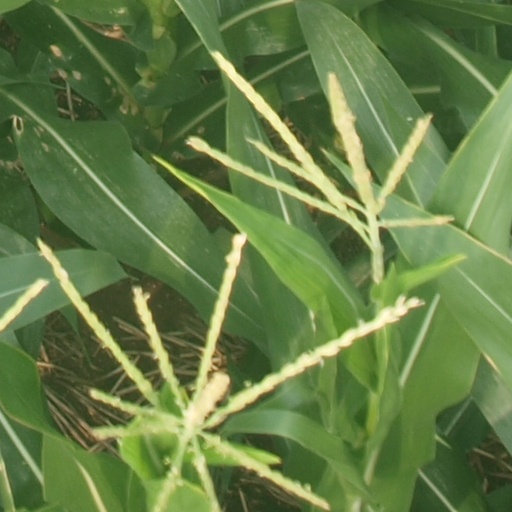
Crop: maize; corn